Colletes halophilus

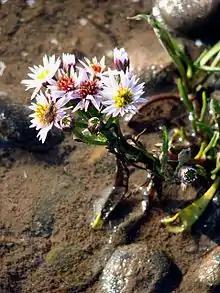
Sea Aster, the main food plant of "Colletes halophilus"

They are active from the late summer, sometimes as early as July, with the males emerging first and stay close to the emergence site where they scout for females to mate with. When a female emerges, the males swarm towards her and attempt to mate; they may form a "mating ball" with many males surrounding a single female. Once mated, the females begin to excavate their burrows, lining the walls of the burrows with a glandular secretion which hardens and acts as an anti-fungal defence. Each cell is provisioned with pollen and nectar, mainly collected from the flowers of the sea aster, and the bee's flight period is timed to coincide with the flowering period of sea aster.